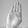
ASL letter: B